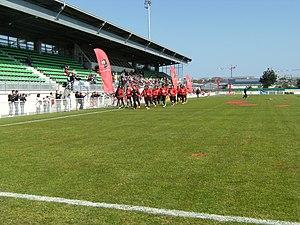
Photo prise lors d'un entraînement du Stade rennais au stade de Marville de Saint-Malo le 3 mai 2013. Footing d'échauffement pour les joueurs rennais.